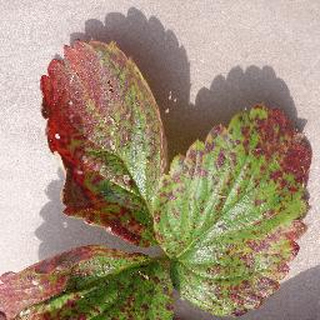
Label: strawberry_leaf_scorch